Gold Ship

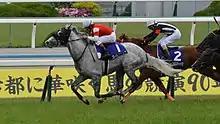

Gold Ship (foaled 6 March 2009) is a retired Japanese Thoroughbred racehorse. In a racing career which began in July 2011, he ran twenty-eight times and won thirteen races. As a two-year-old in 2011, he won two of his four races. In 2012, he won the Satsuki Shō and the Kikuka Shō, the first and third legs of the Japanese Triple Crown. In December, he defeated a strong field in the weight-for-age invitational Arima Kinen, which led to his being rated the best three-year-old racehorse in the world by some authorities. As a four-year-old, he ran disappointingly in the Tennō Shō but returned to form to win the Takarazuka Kinen. As a five-year-old, Gold Ship became the first horse to record a second victory in the Takarazuka Kinen and in 2015 he added a win in the Tennō Shō. He is known for his unpredictable temperament, with major wins being interspersed with inexplicably poor efforts.